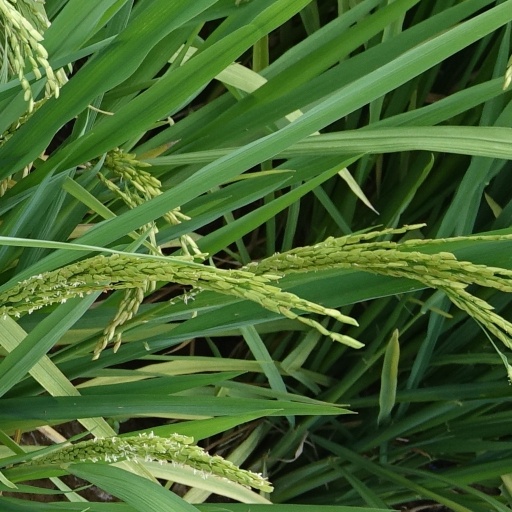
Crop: rice